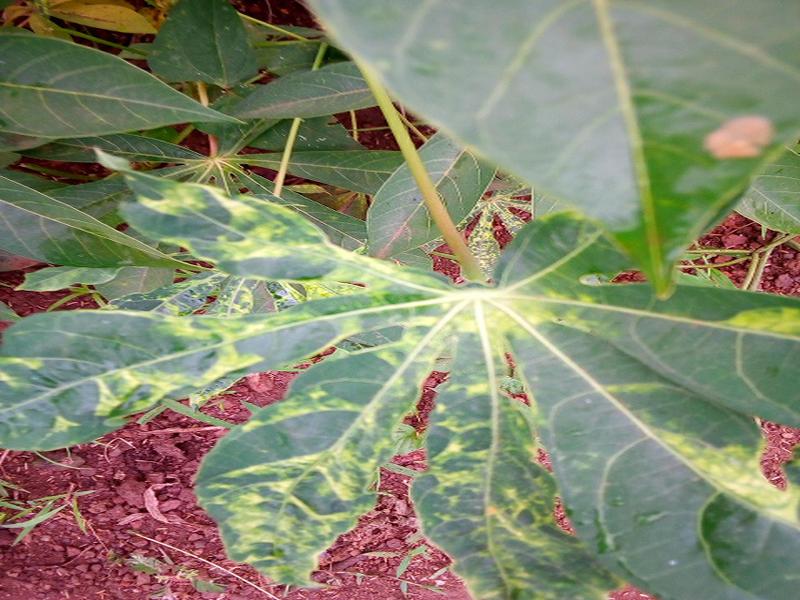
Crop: cassava
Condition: mosaic_disease